Women in the Catholic Church

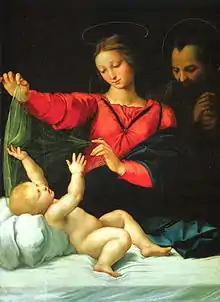
"Madonna of Loreto" by Raphael.

In the developing world, people continued to convert to Catholicism in large numbers. Among the most famous women missionaries of the period was Mother Teresa of Calcutta, who was awarded the Nobel Peace Prize in 1979 for her work in "bringing help to suffering humanity". She was beatified in 2003.